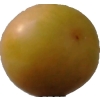
Label: cherry_wax